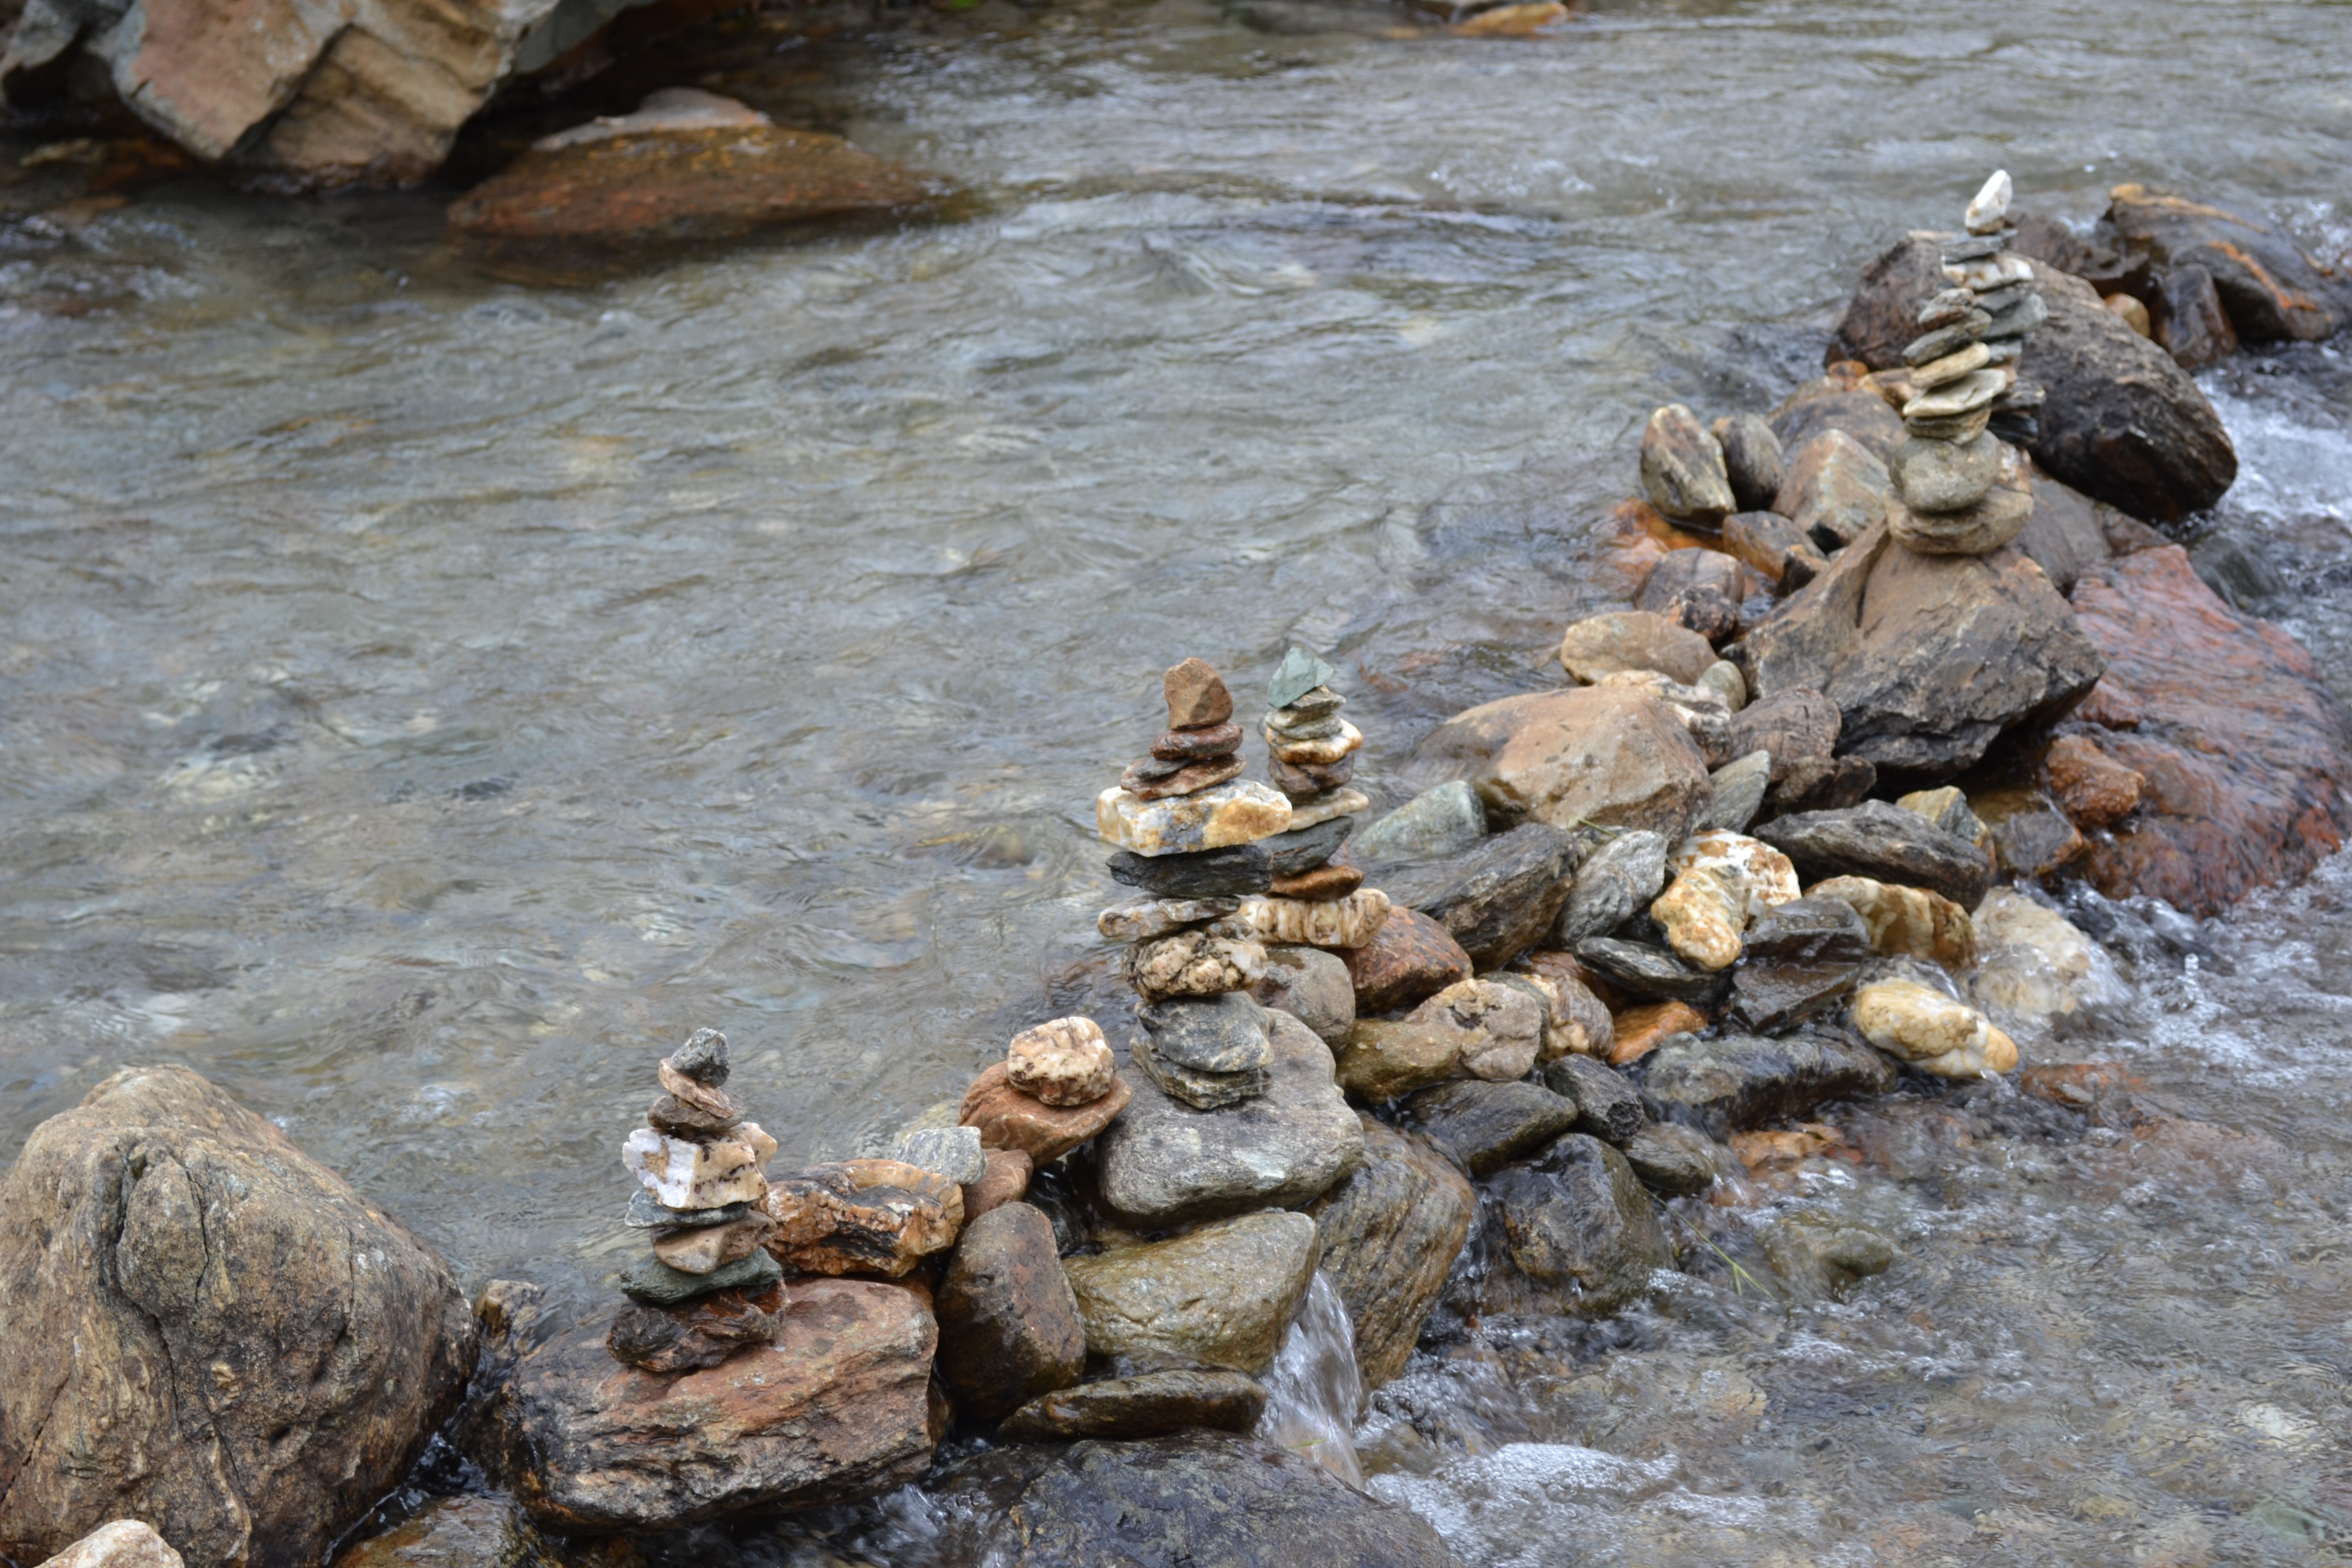
water, rock, wildlife, crocodile, stones, water feature, fluent